25th Light Anti-Aircraft Regiment, Royal Artillery

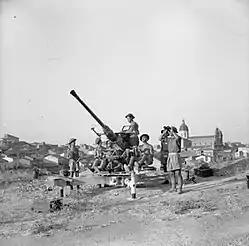
Bofors gun and crew in Sicily, 1943.

50th (Northumbrian) Division was selected as one of the assault formations for the Allied invasion of Sicily (Operation Husky). It returned to Egypt and sailed aboard a Fast Assault convoy from Port Said on 6 July; its first wave began landing before dawn on 10 July. Despite some initial confusion the division secured its beaches, but after sunrise subsequent waves were attacked by Axis aircraft. Anti-aircraft cover for the beaches was the responsibility of 2 AA Bde, which had the tricky task of landing LAA and HAA guns, radars "etc", across open beaches with the Beach groups. The divisional LAA regiments were thus freed to land with later waves and advance inland with their parent formations. 2 AA Brigade's guns began landing during the morning and by the end of the day leading elements of 50th (N) Division were moving inland, though few of its guns had yet arrived. The division advanced against rearguards for the next three days along poor inland roads to protect the left flank of XIII Corps on the coastal road.